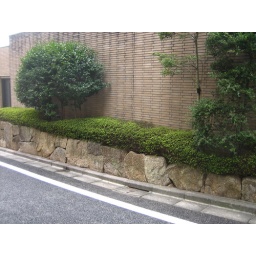
interesting wall and garden at a building near the moat walk